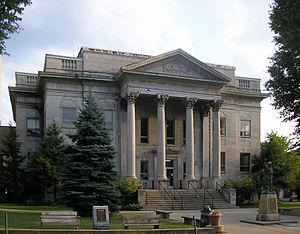
La ville américaine de Harlan est le siège du comté de Harlan, dans l’État du Kentucky. Sa population s’élevait à 1 745 habitants lors du recensement de 2010, estimée à 1 606 habitants en 2016.